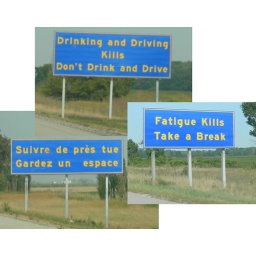
08 - road signs in Canada - for some reason these made me laugh hysterically